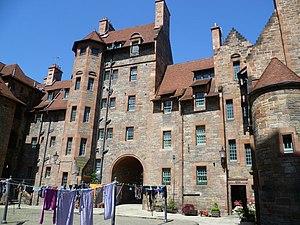
Dean Village est un ancien village situé immédiatement au nord-ouest du centre-ville d'Édimbourg, en Écosse. Elle était connue sous le nom de "Water of Leith Village" et était le centre d'une zone de meunerie prospère pendant plus de 800 ans. À une époque, il n'y avait pas moins de onze moulins en activité, entraînés par les forts courants de la rivière Water of Leith.